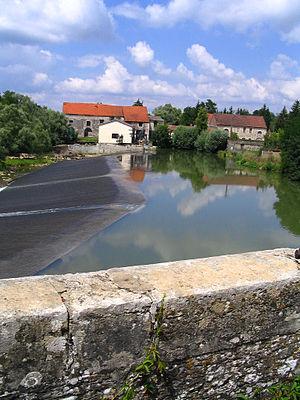
Les Forges de Pesmes sont un établissement métallurgique industriel fondé en 1660 par Claude de la Baume pour la fabrication d'armes sur les bords de la rivière Ognon, à l'extrême sud du département de la Haute-Saône. Il est situé sur le territoire de la commune de Pesmes.